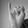
ASL letter: I